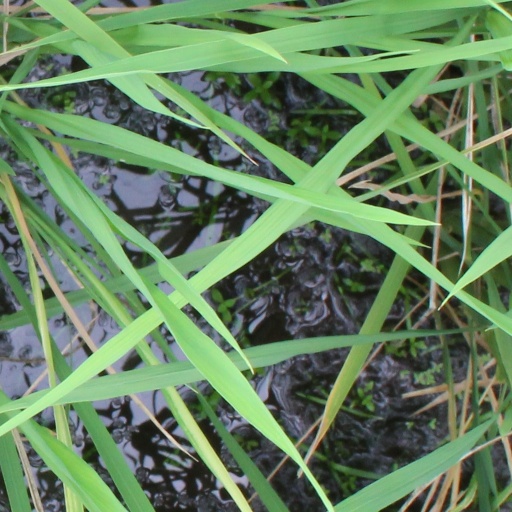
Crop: rice